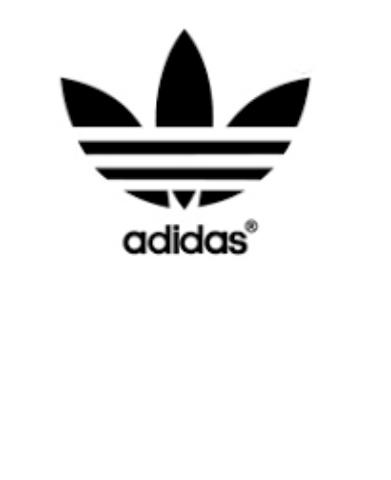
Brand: Adidas SB
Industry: Clothes